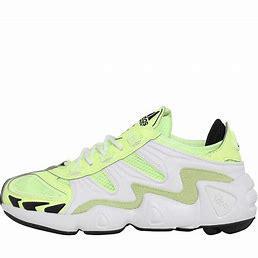
Brand: Adidas
Model: FYW S 97